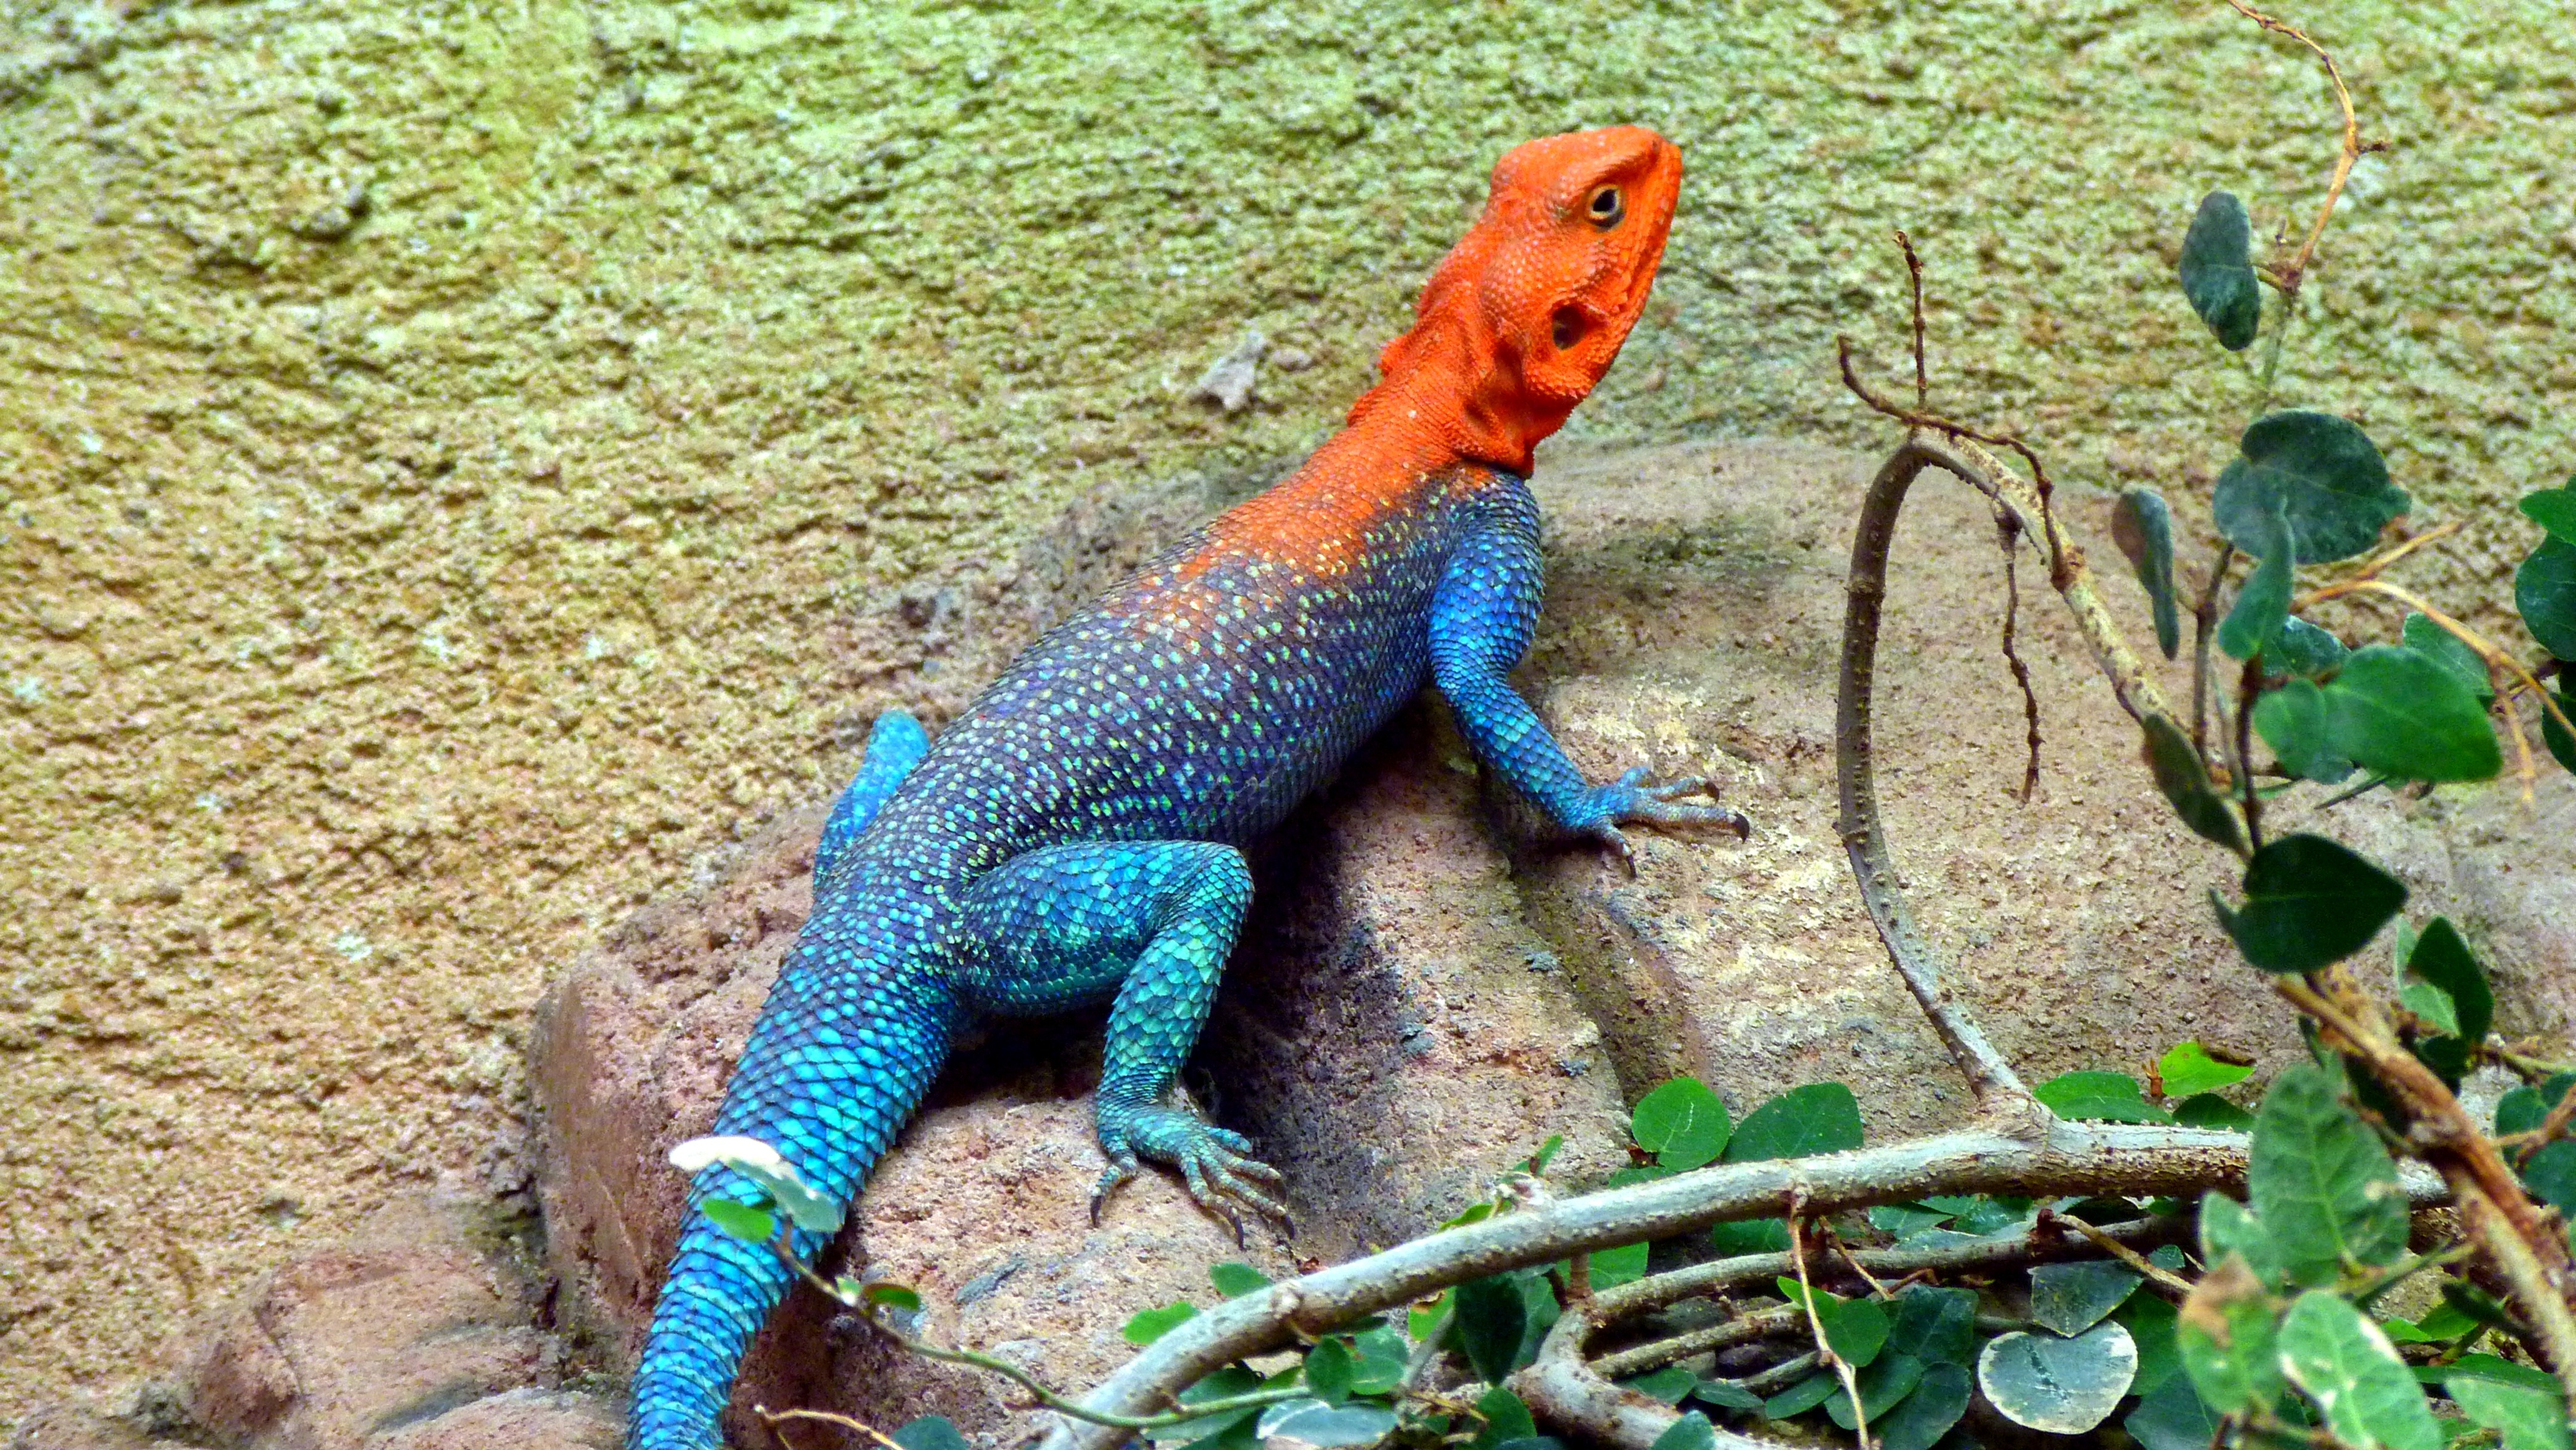
wildlife, reptile, colorful, fauna, lizard, animals, vertebrate, cold blooded animals, lacerta, agamidae, scaled reptile, lacertidae